Europa (moon)

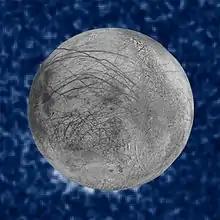
Photo composite of suspected water plumes on Europa

Europa is slightly smaller than the Earth's moon. At just over in diameter, it is the sixth-largest moon and fifteenth-largest object in the Solar System. It is the least massive of the Galilean satellites. Its bulk density suggests that it is similar in composition to terrestrial planets, being primarily composed of silicate rock.